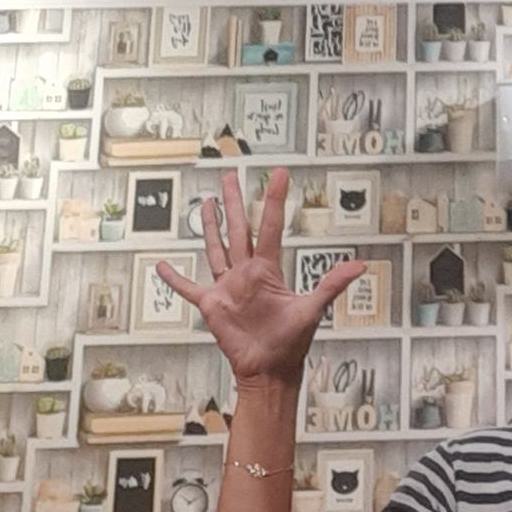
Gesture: palm